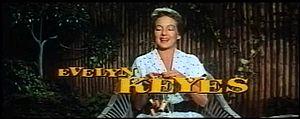
Sept ans de réflexion est un comédie américaine de Billy Wilder, sortie en 1955.